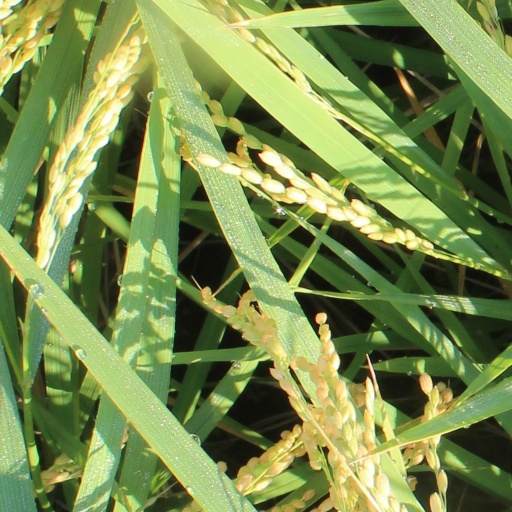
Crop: rice